Parauaea

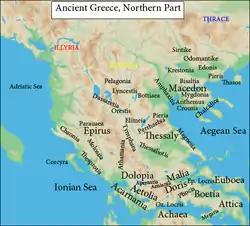
Map showing the ancient regions of central, western and northern Greece.

Parauaea was an ancient Greek territory in the region of Epirus. The inhabitants of the area, a Thesprotian Greek tribe, were known as Parauaioi (also Parauaei or Parauaeans), which meant "those dwelling beside" the Aous river.